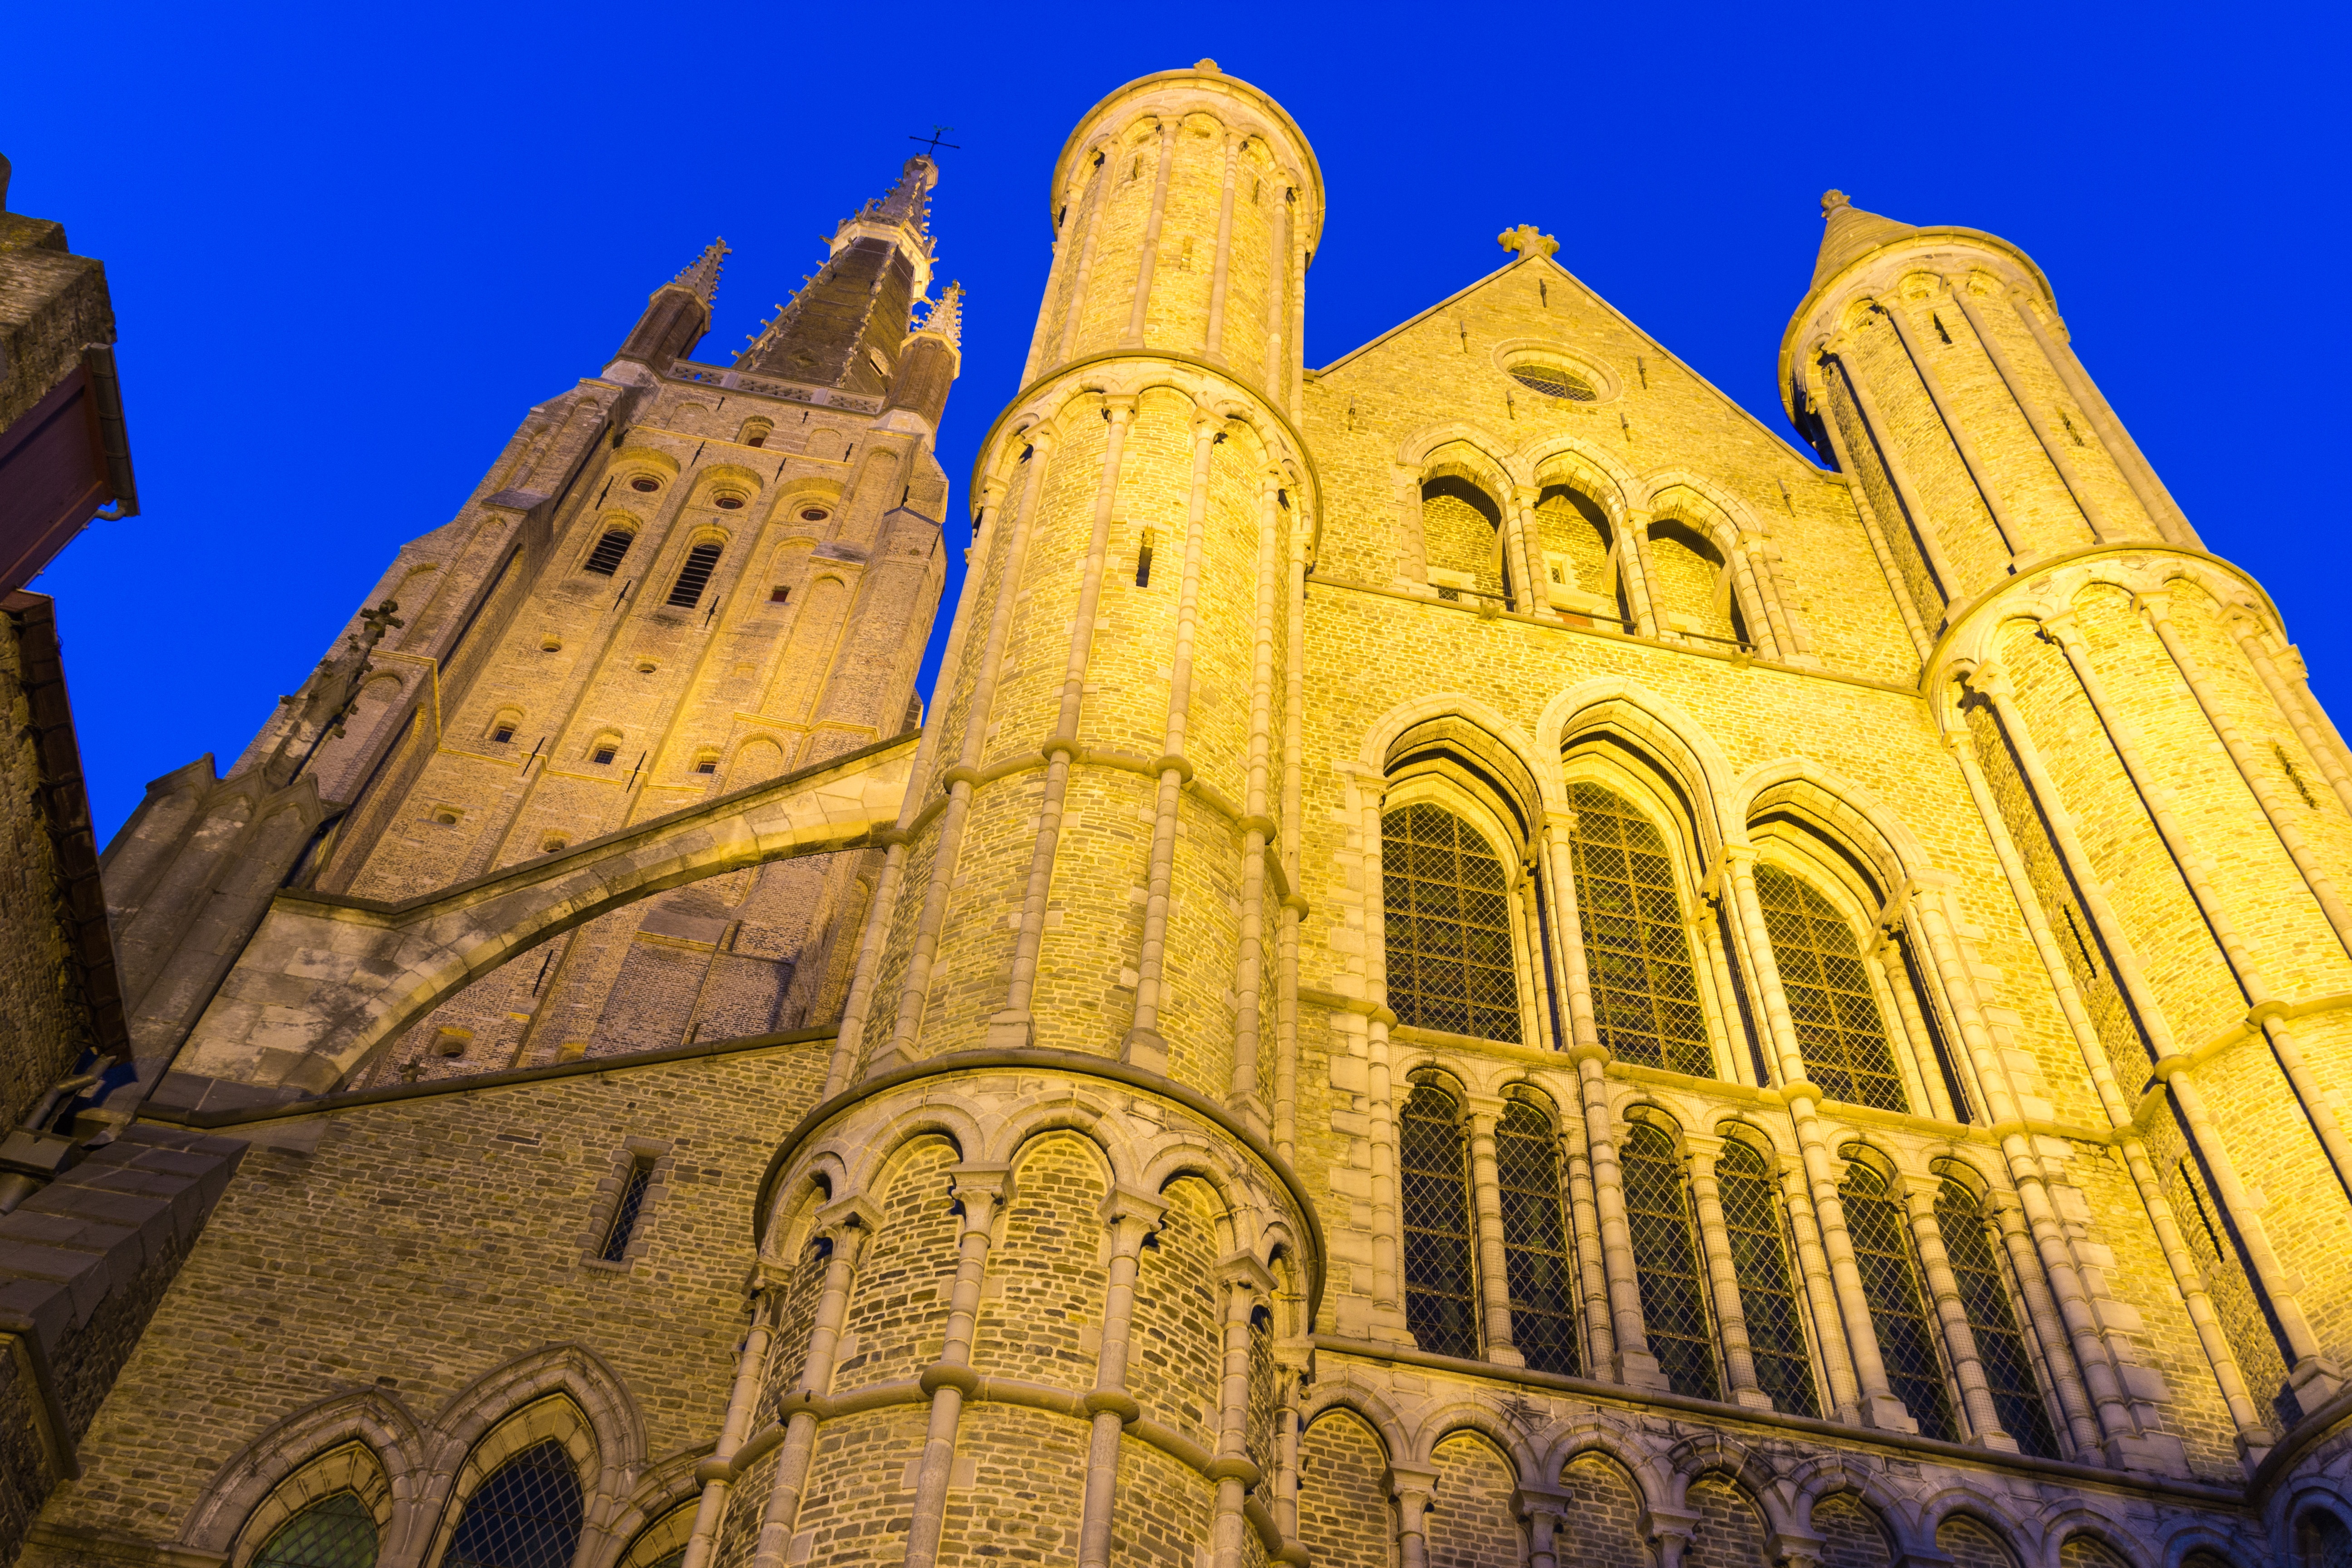
building, religion, romantic, landmark, facade, church, cathedral, place of worship, monastery, synagogue, basilica, dome, bruges, night photograph, gothic architecture, unesco world heritage site, historic site, byzantine architecture